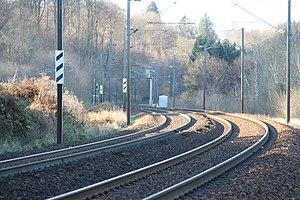
Mirlitons entre Pavilly et Motteville (ligne de Paris-Saint-Lazare au Havre.)
Un mirliton est un signal ferroviaire utilisé par la SNCF, les CFL ou, avec un dessin différent, dans le réseau parisien du métro.